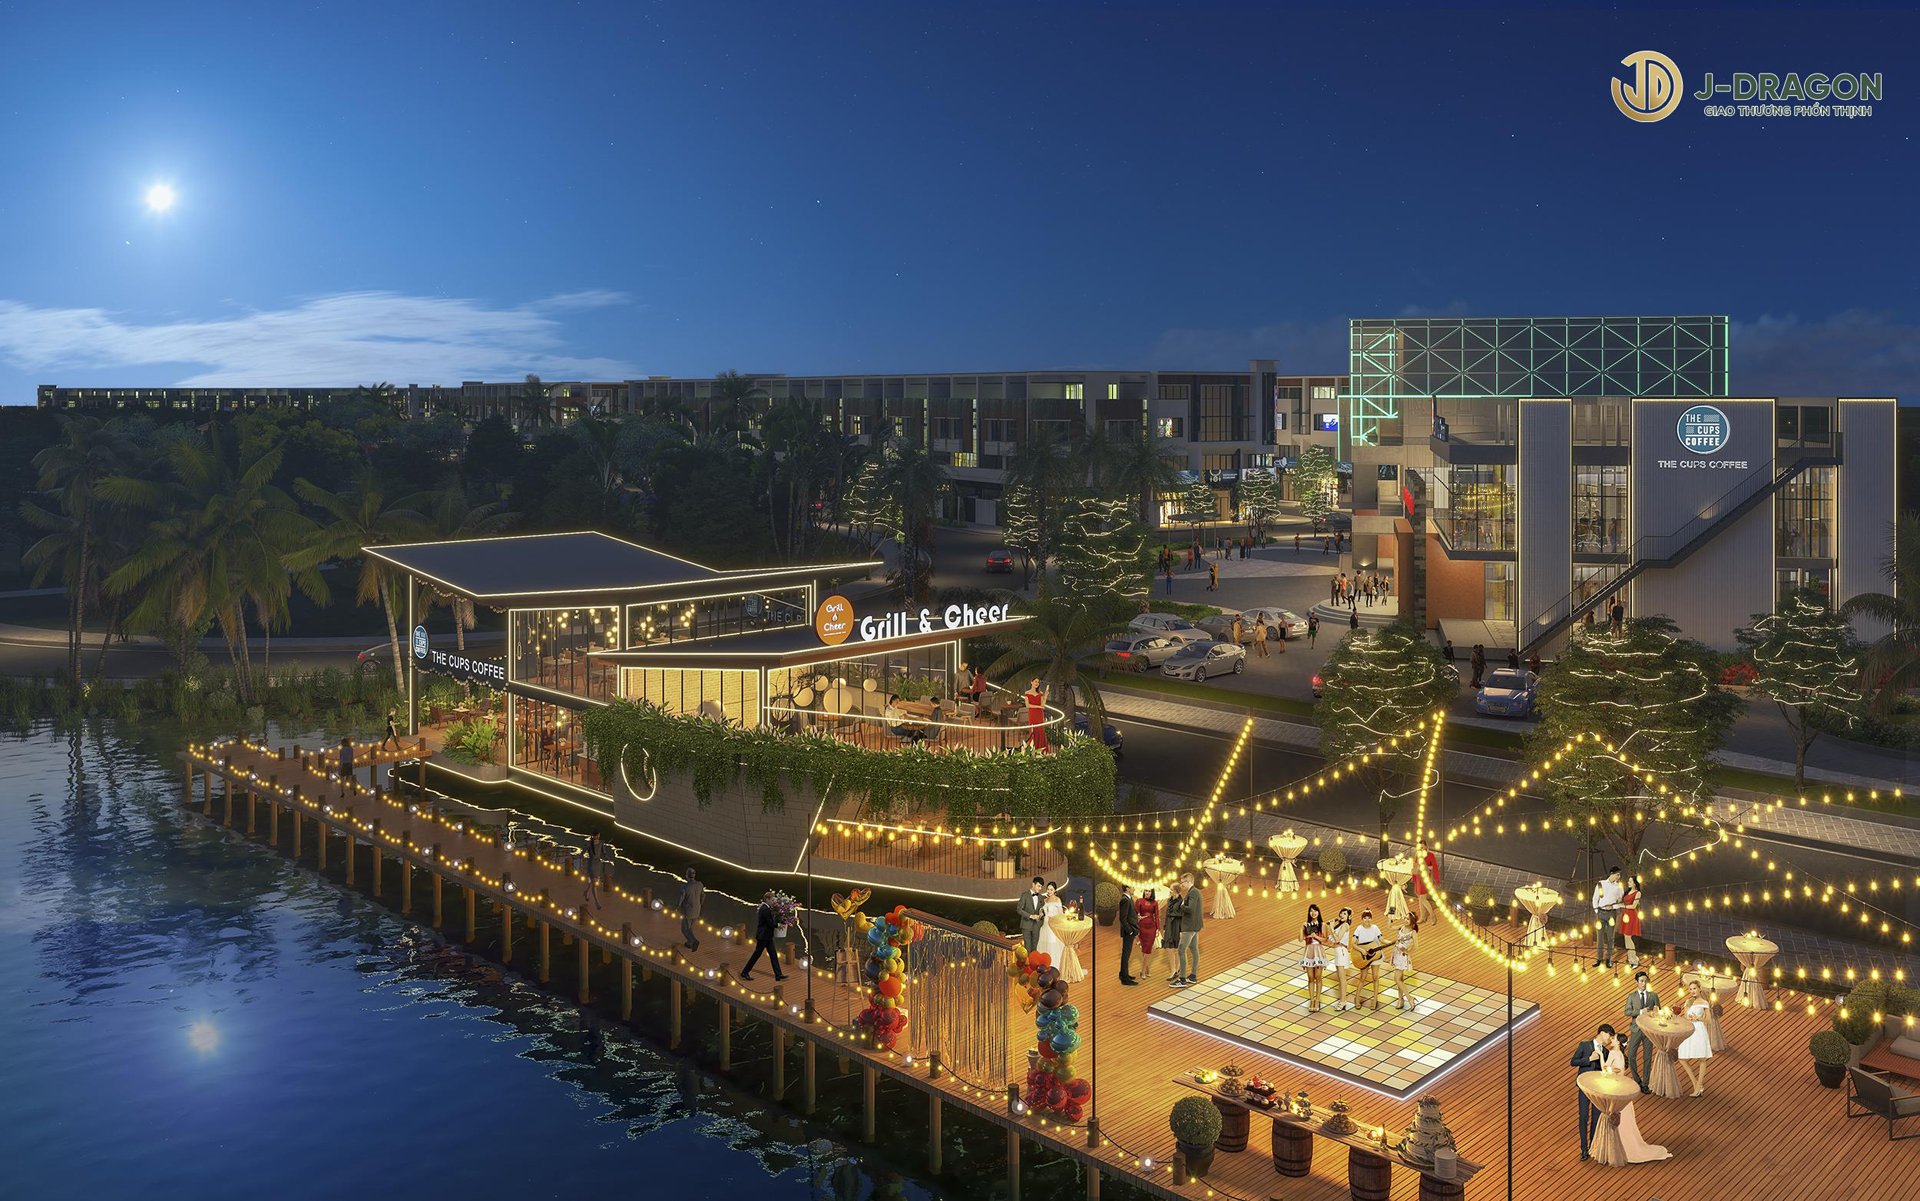
natural, water, sky, building, cloud, light, plant, dusk, urban design, lake, city, landscape, leisure, cityscape, tree, house, event, mixed use, evening, night, tourism, town, reflection, horizon, water transportation, reservoir, condominium, channel, tourist attraction, panorama, tower block, canal, dock